Rambler American

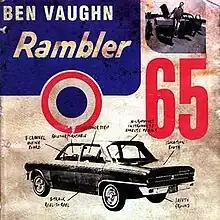
"Rambler '65" album cover

Industrias Kaiser Argentina (IKA) produced a hybrid of the second-generation Rambler American and Classic platforms in Argentina from 1966 through 1982. The compact car was named IKA Torino, later Renault Torino. It featured AMC's automobile platform with a facelifted front and rear design and instrument panel by Pininfarina to create a new car. The Torino was received by journalists and the public as "the" Argentinean car. It was available in two-door hardtop and four-door sedan body styles, and all came with luxurious interior appointments.